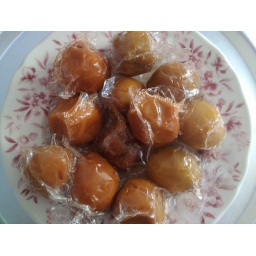
Sour and delicate fruit from Shan State wrapped in plastic for long term storage without losing texture and color